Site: brandenburg
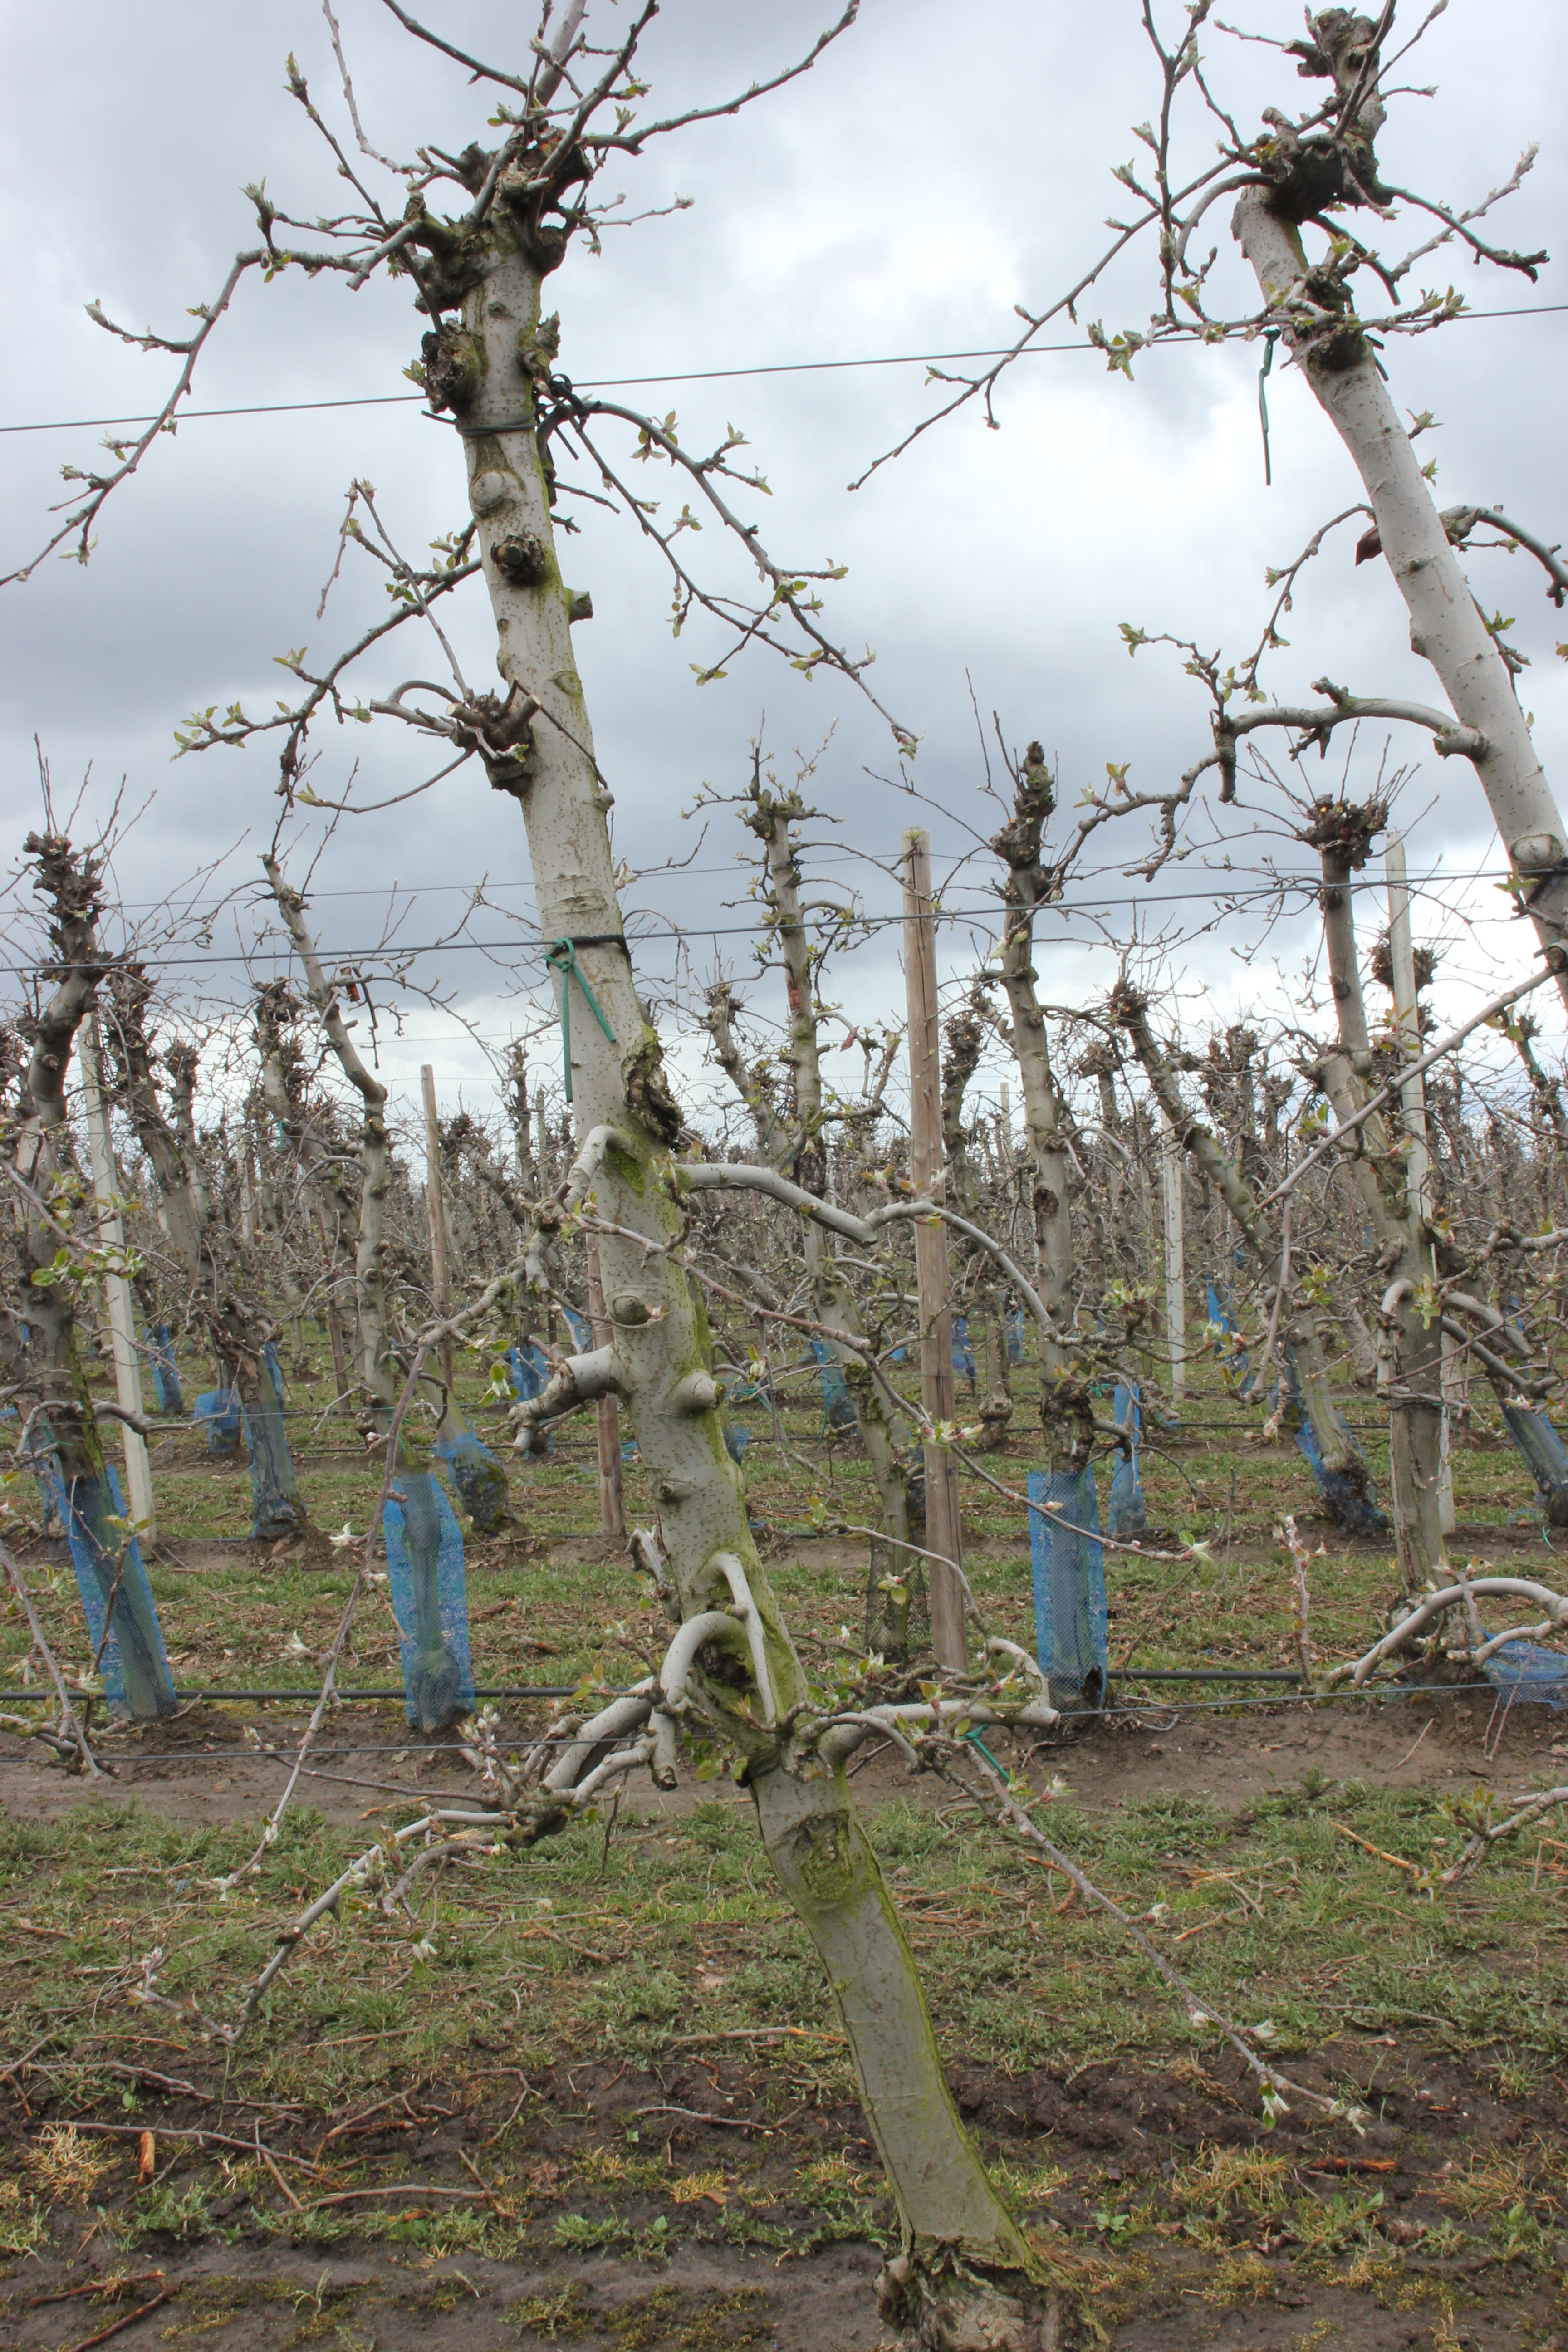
Growth stage (BBCH 55): Inflorescence emergence